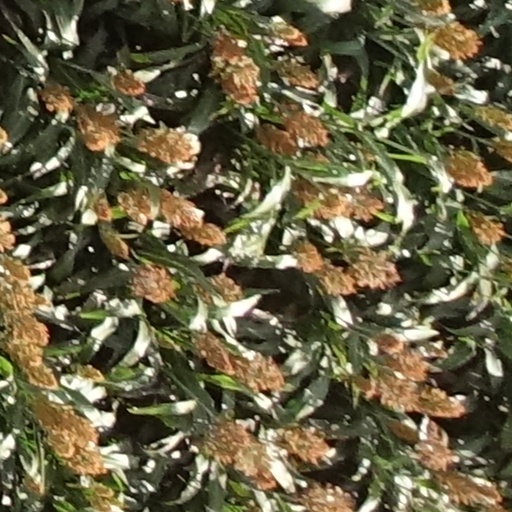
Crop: sorghum